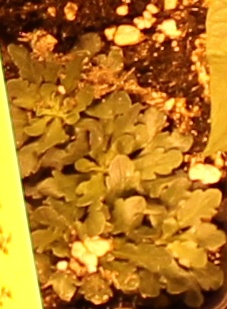
Label: Horseweed